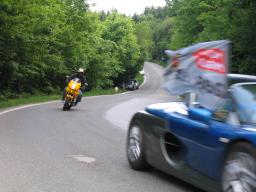
Label: Background_without_leaves